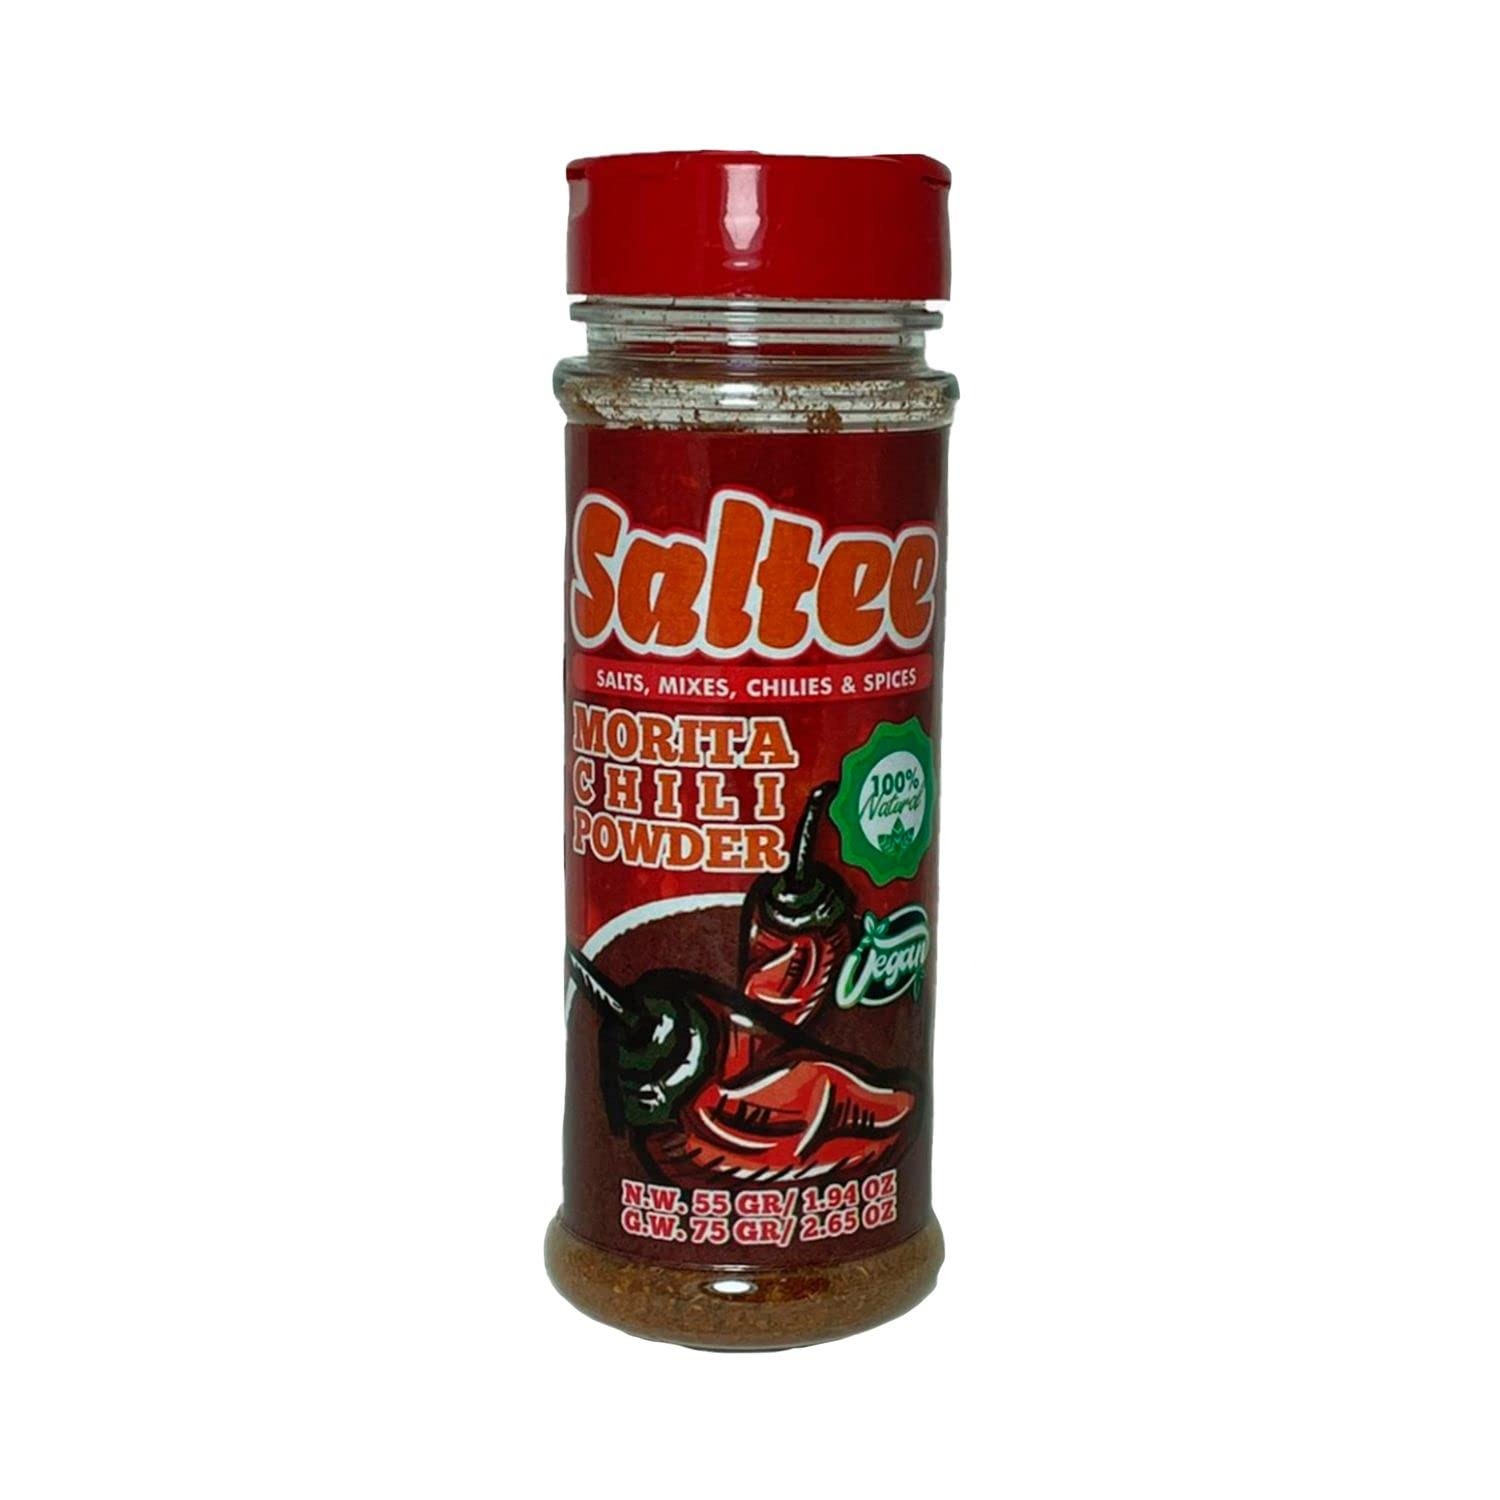
Item Name: Saltee Natural Vegan Salts,Mixes, Chilies and Spices 1.76 oz each (SOLD BY PIECE) (Morita Chili, Pack of 1)
Value: 1.76
Unit: Ounce

Price: 6.99